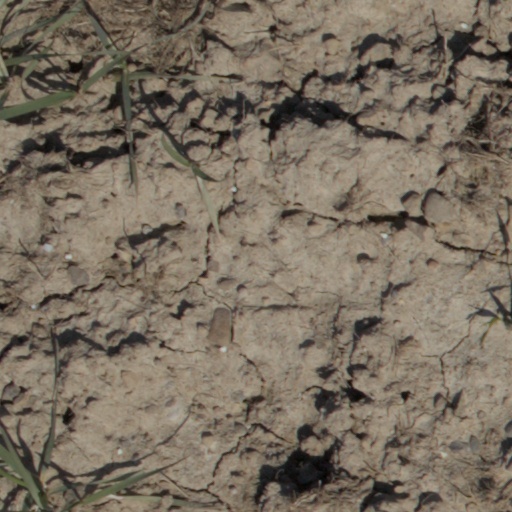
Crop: wheat